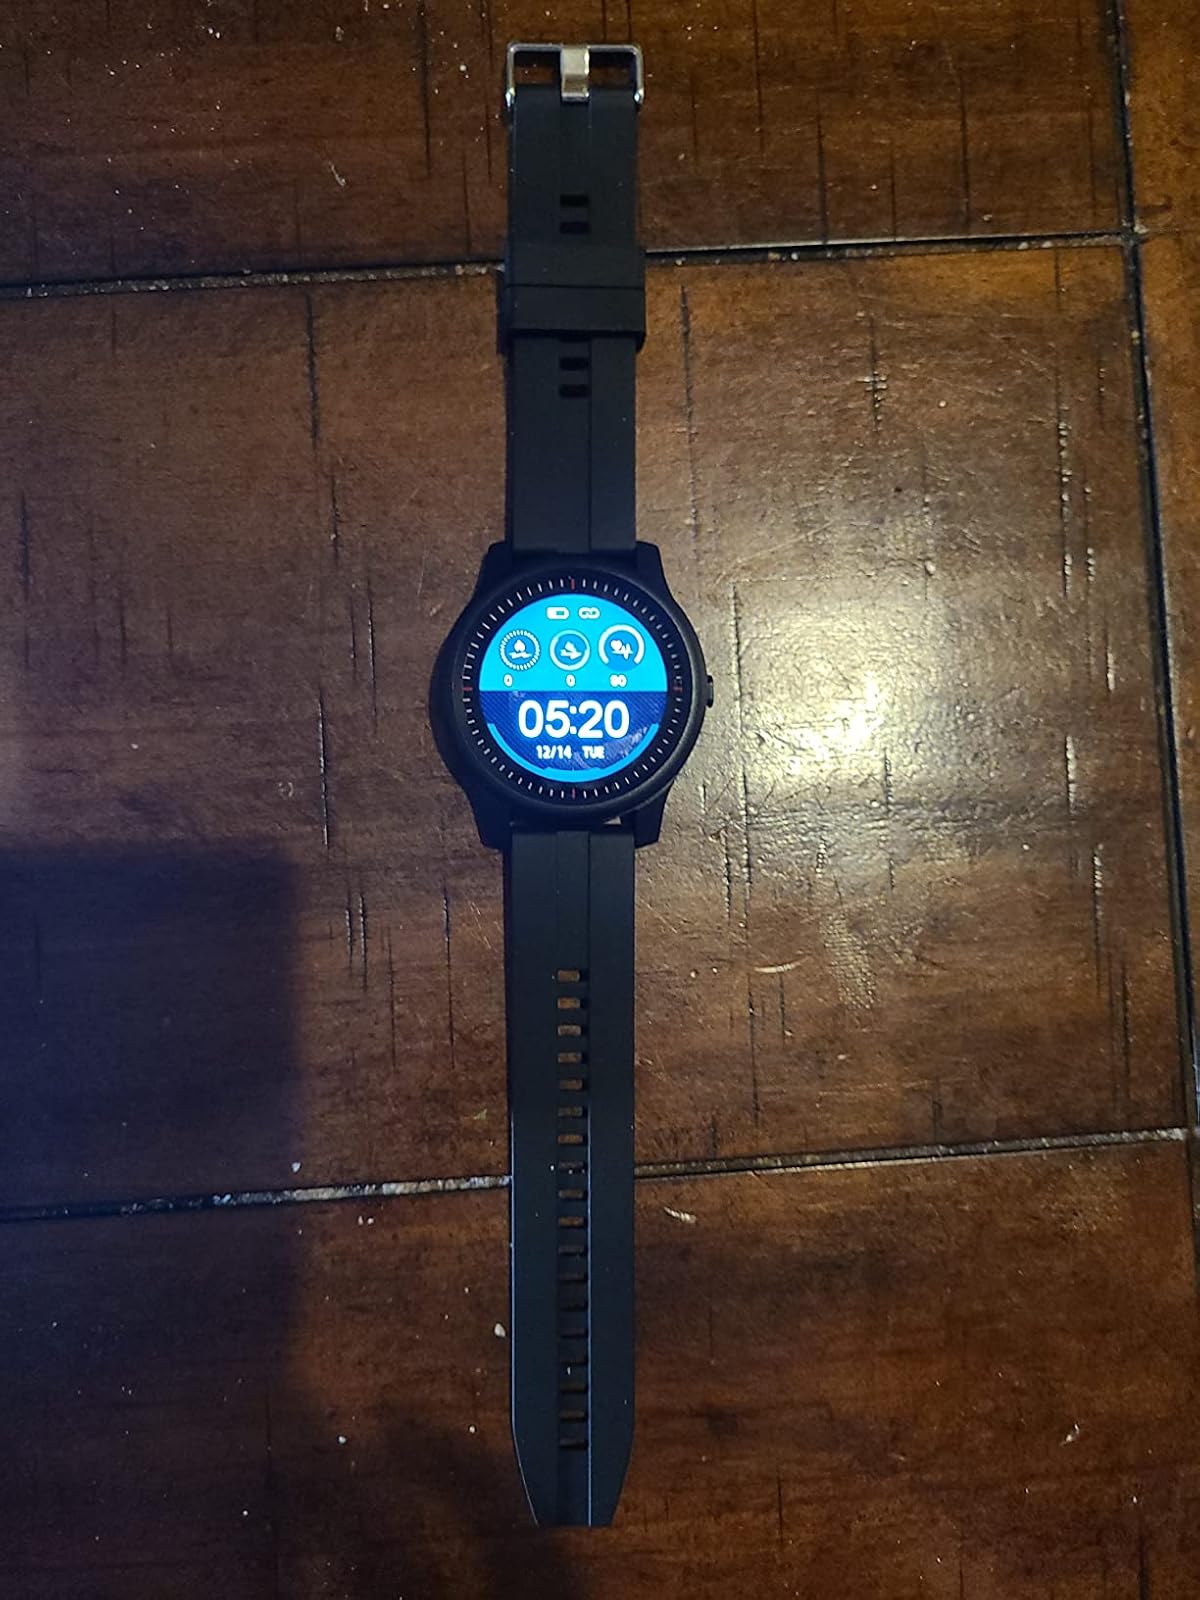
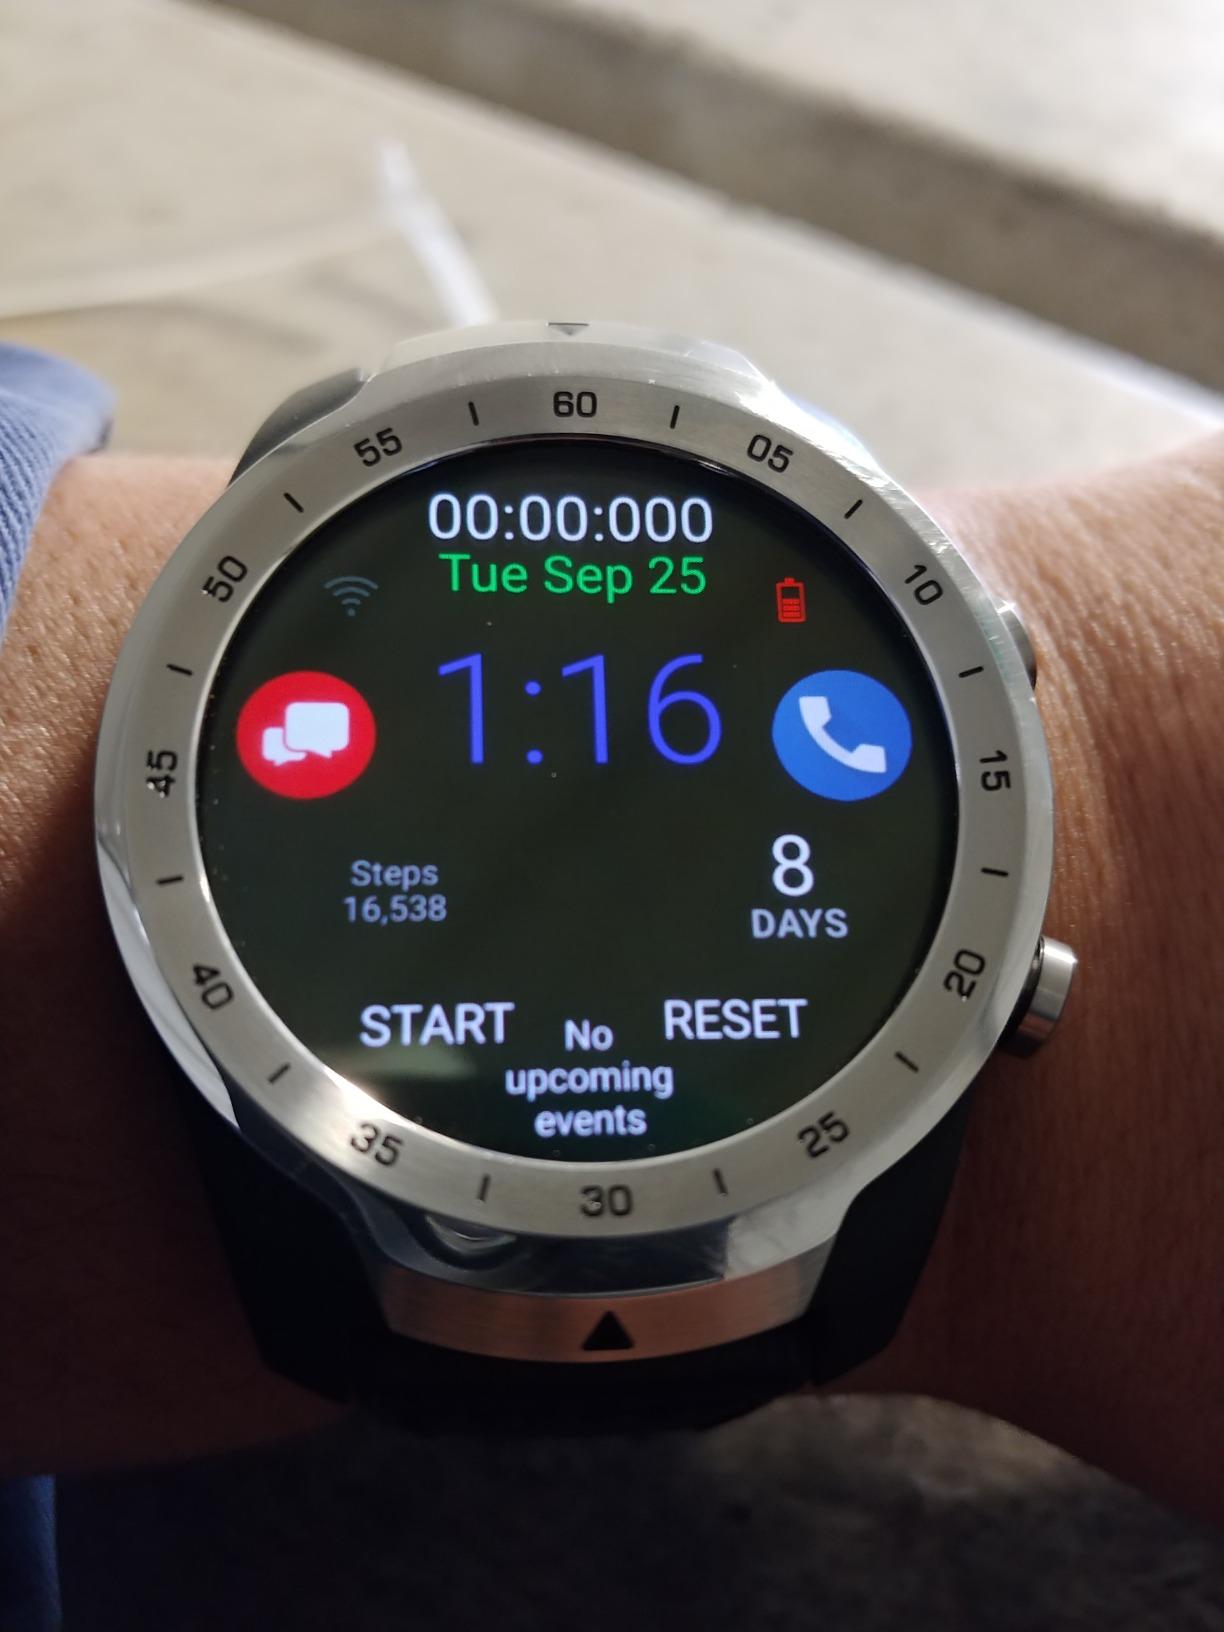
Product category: smartwatch
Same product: no